Germán Gabriel

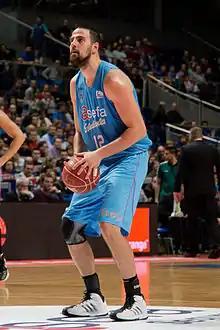
Gabriel setting to shoot a free-throw while playing with Estudiantes.

Germán Antonio Gabriel Benaches (born November 16, 1980) is a Spanish retired professional basketball player. He played as a power forward and as a center.